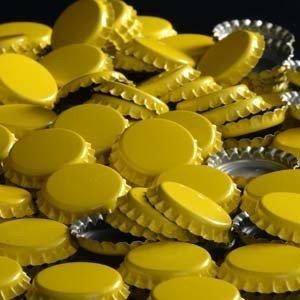
Oxygen Absorbing Yellow Bottle Caps
These standard-sized 26.5 mm pry-off crown caps have an attractive yellow color and a special, oxygen absorbing lining to limit oxidation. Approximately 144 caps per bag, packaged by weight.
Brand: BSG HandCraft
Category: Home & Garden > Kitchen & Dining > Barware > Bottle Caps > Pry-Off Bottle Caps